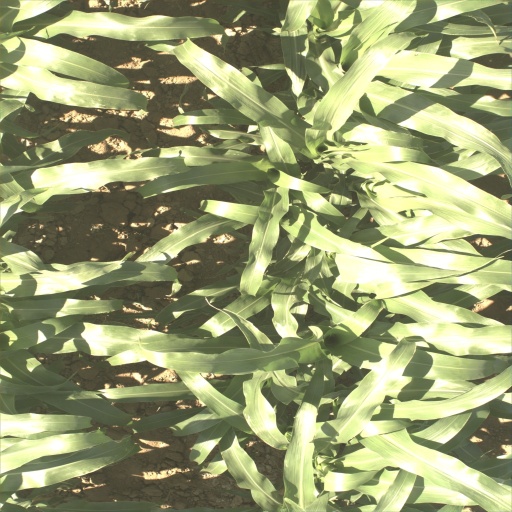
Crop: sorghum